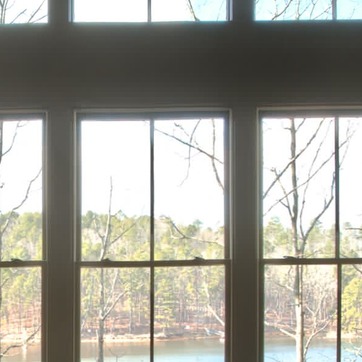
Material: glass